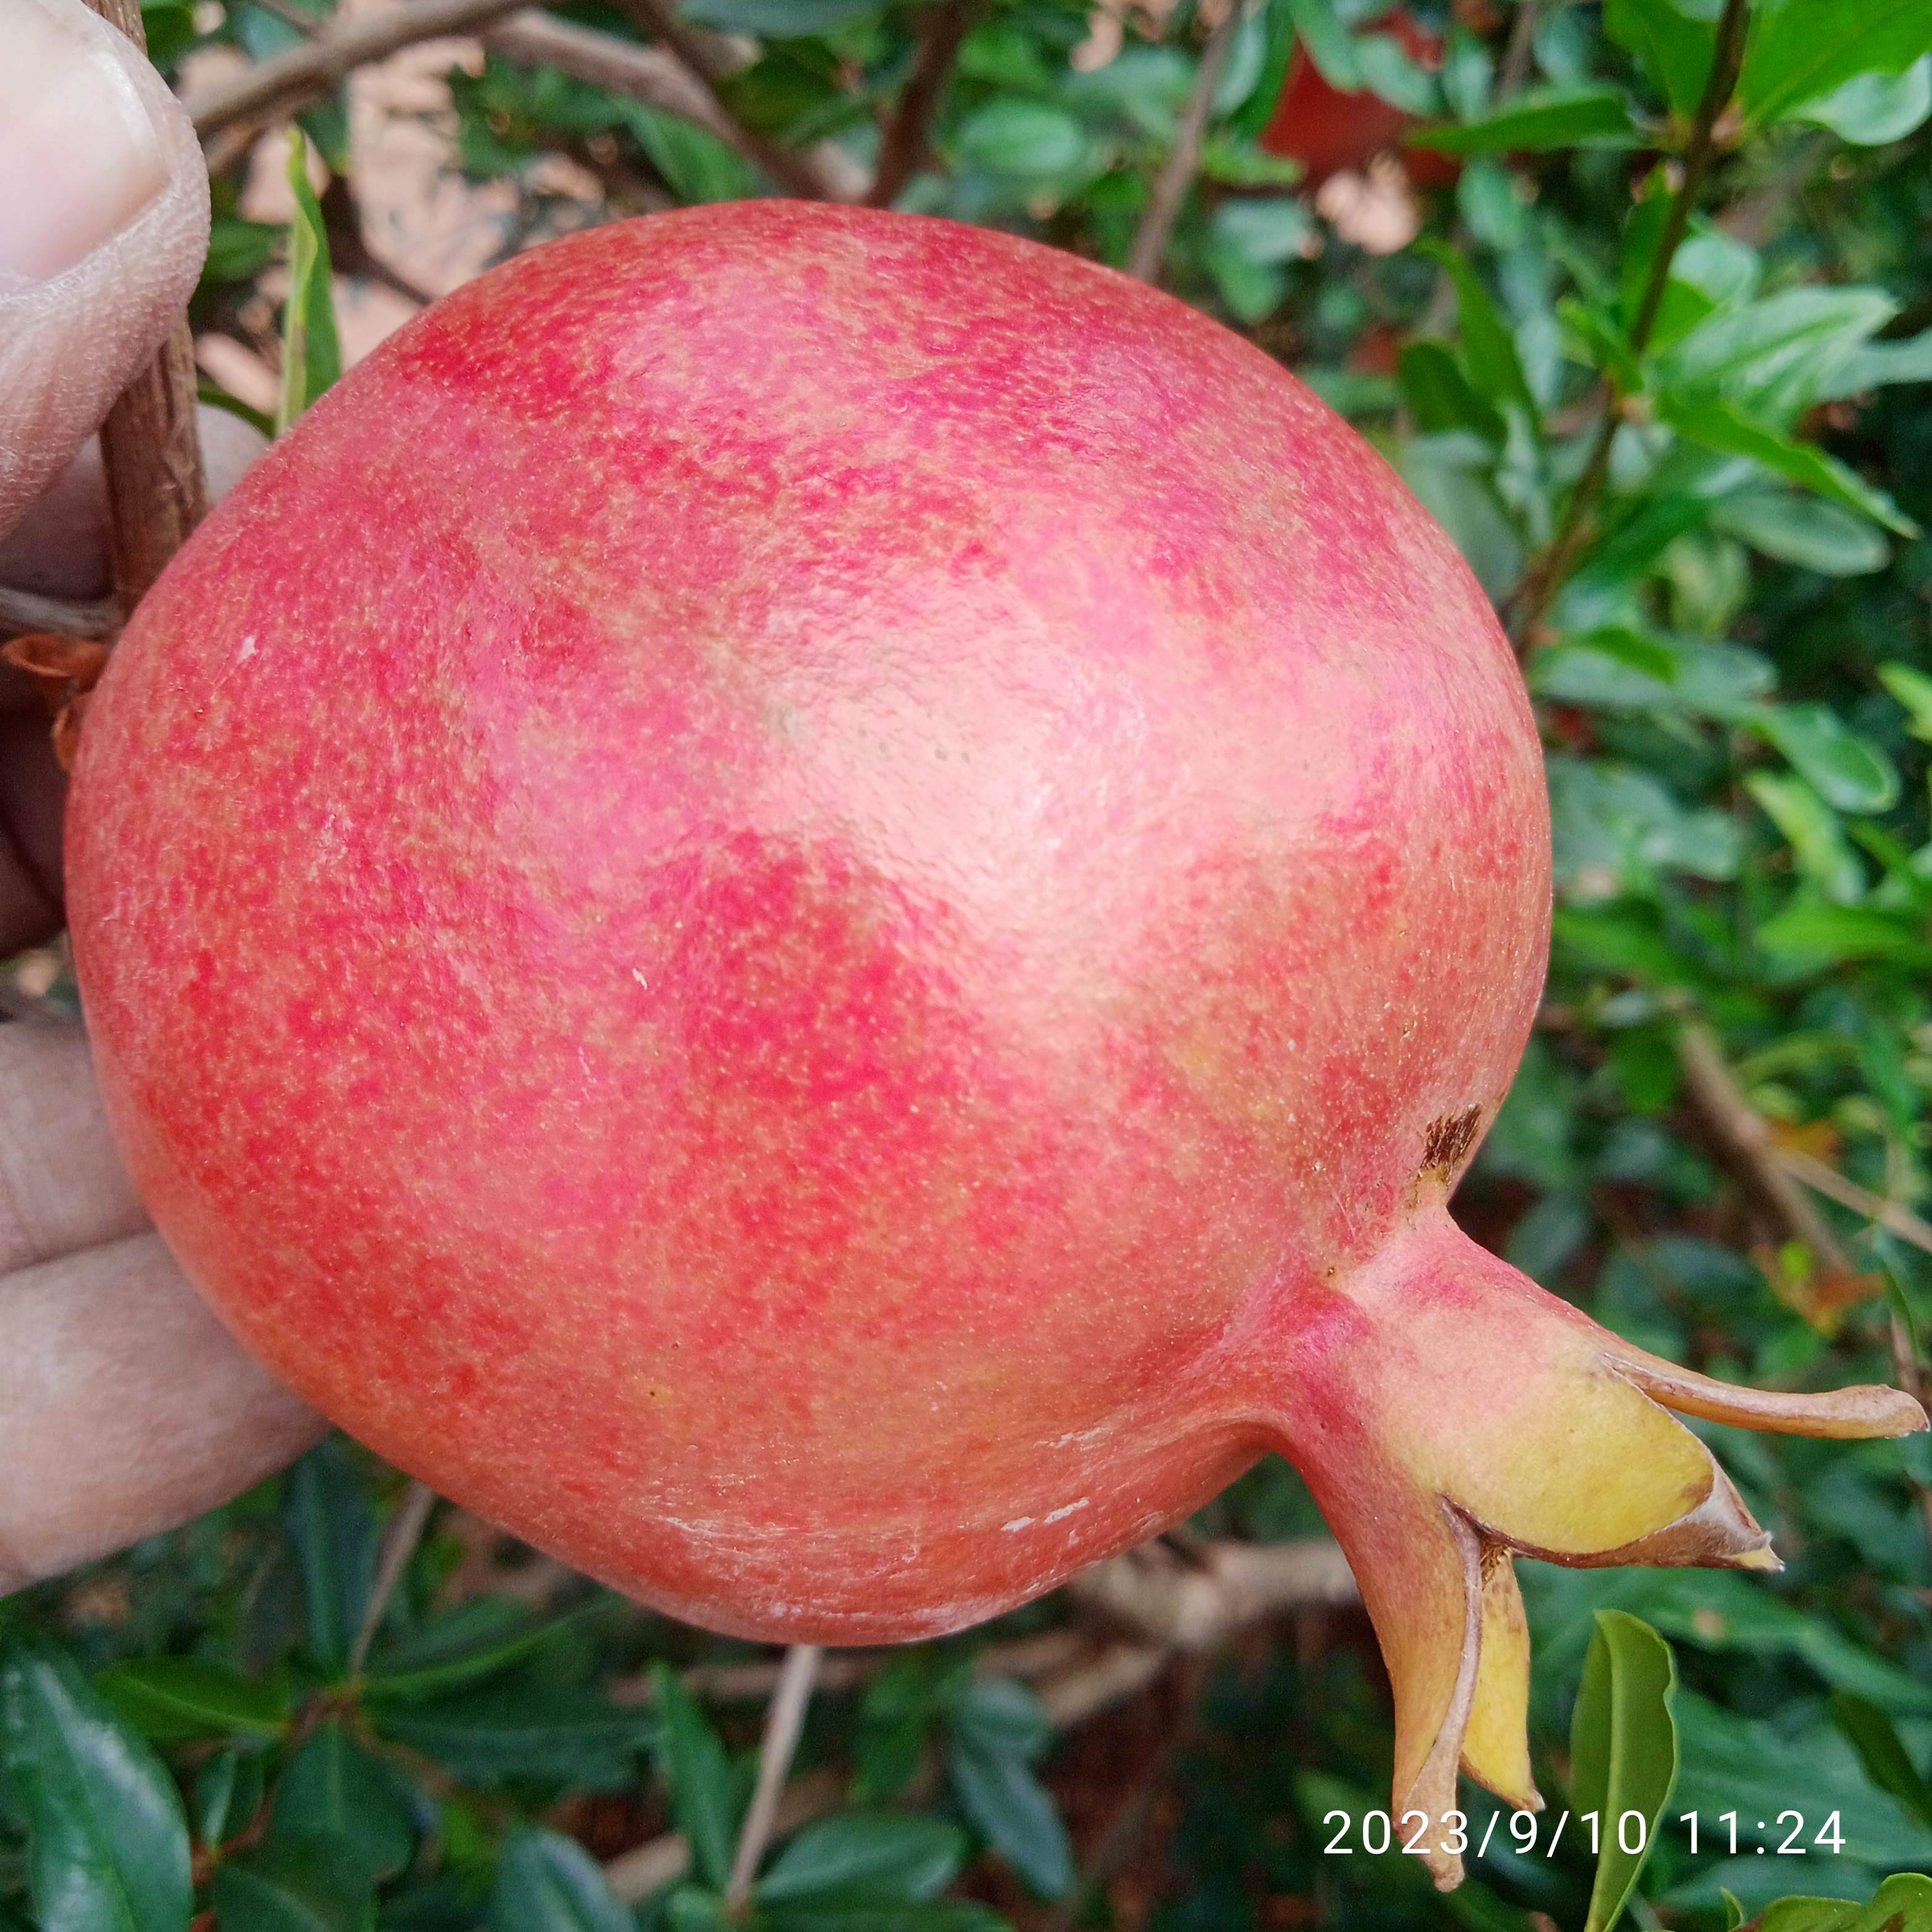
Label: Healthy